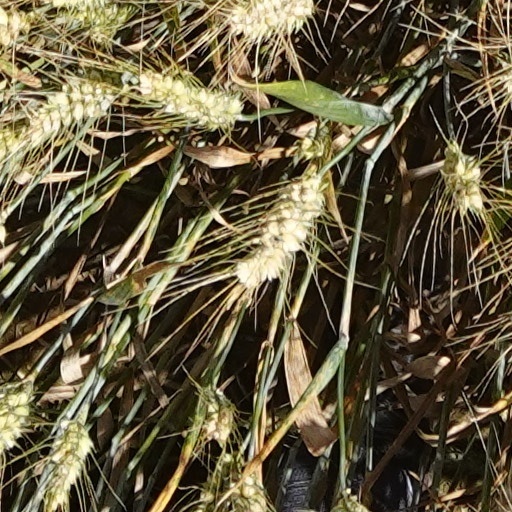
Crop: wheat